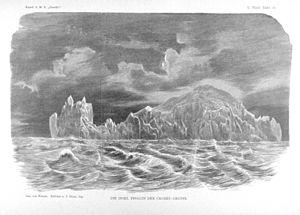
L'île des Pingouins est une île de l'archipel des Crozet.